Maja Lasić

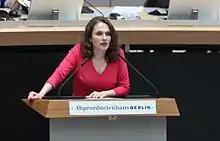

Maja Lasić (born 1979, Mostar) is a Yugoslavia-born German politician. She is an elected member of the Abgeordnetenhaus of Berlin, the parliament of the city and state of Berlin.